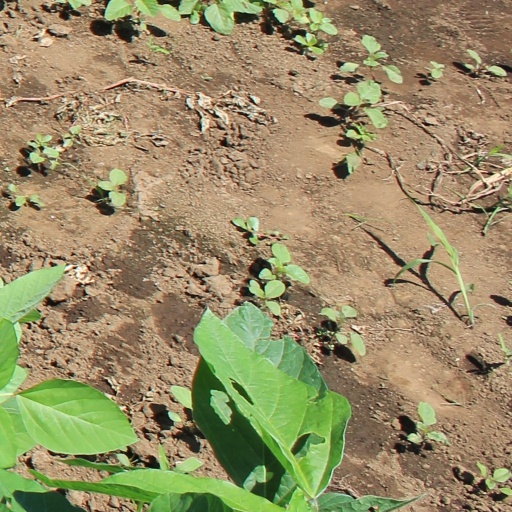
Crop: soybean